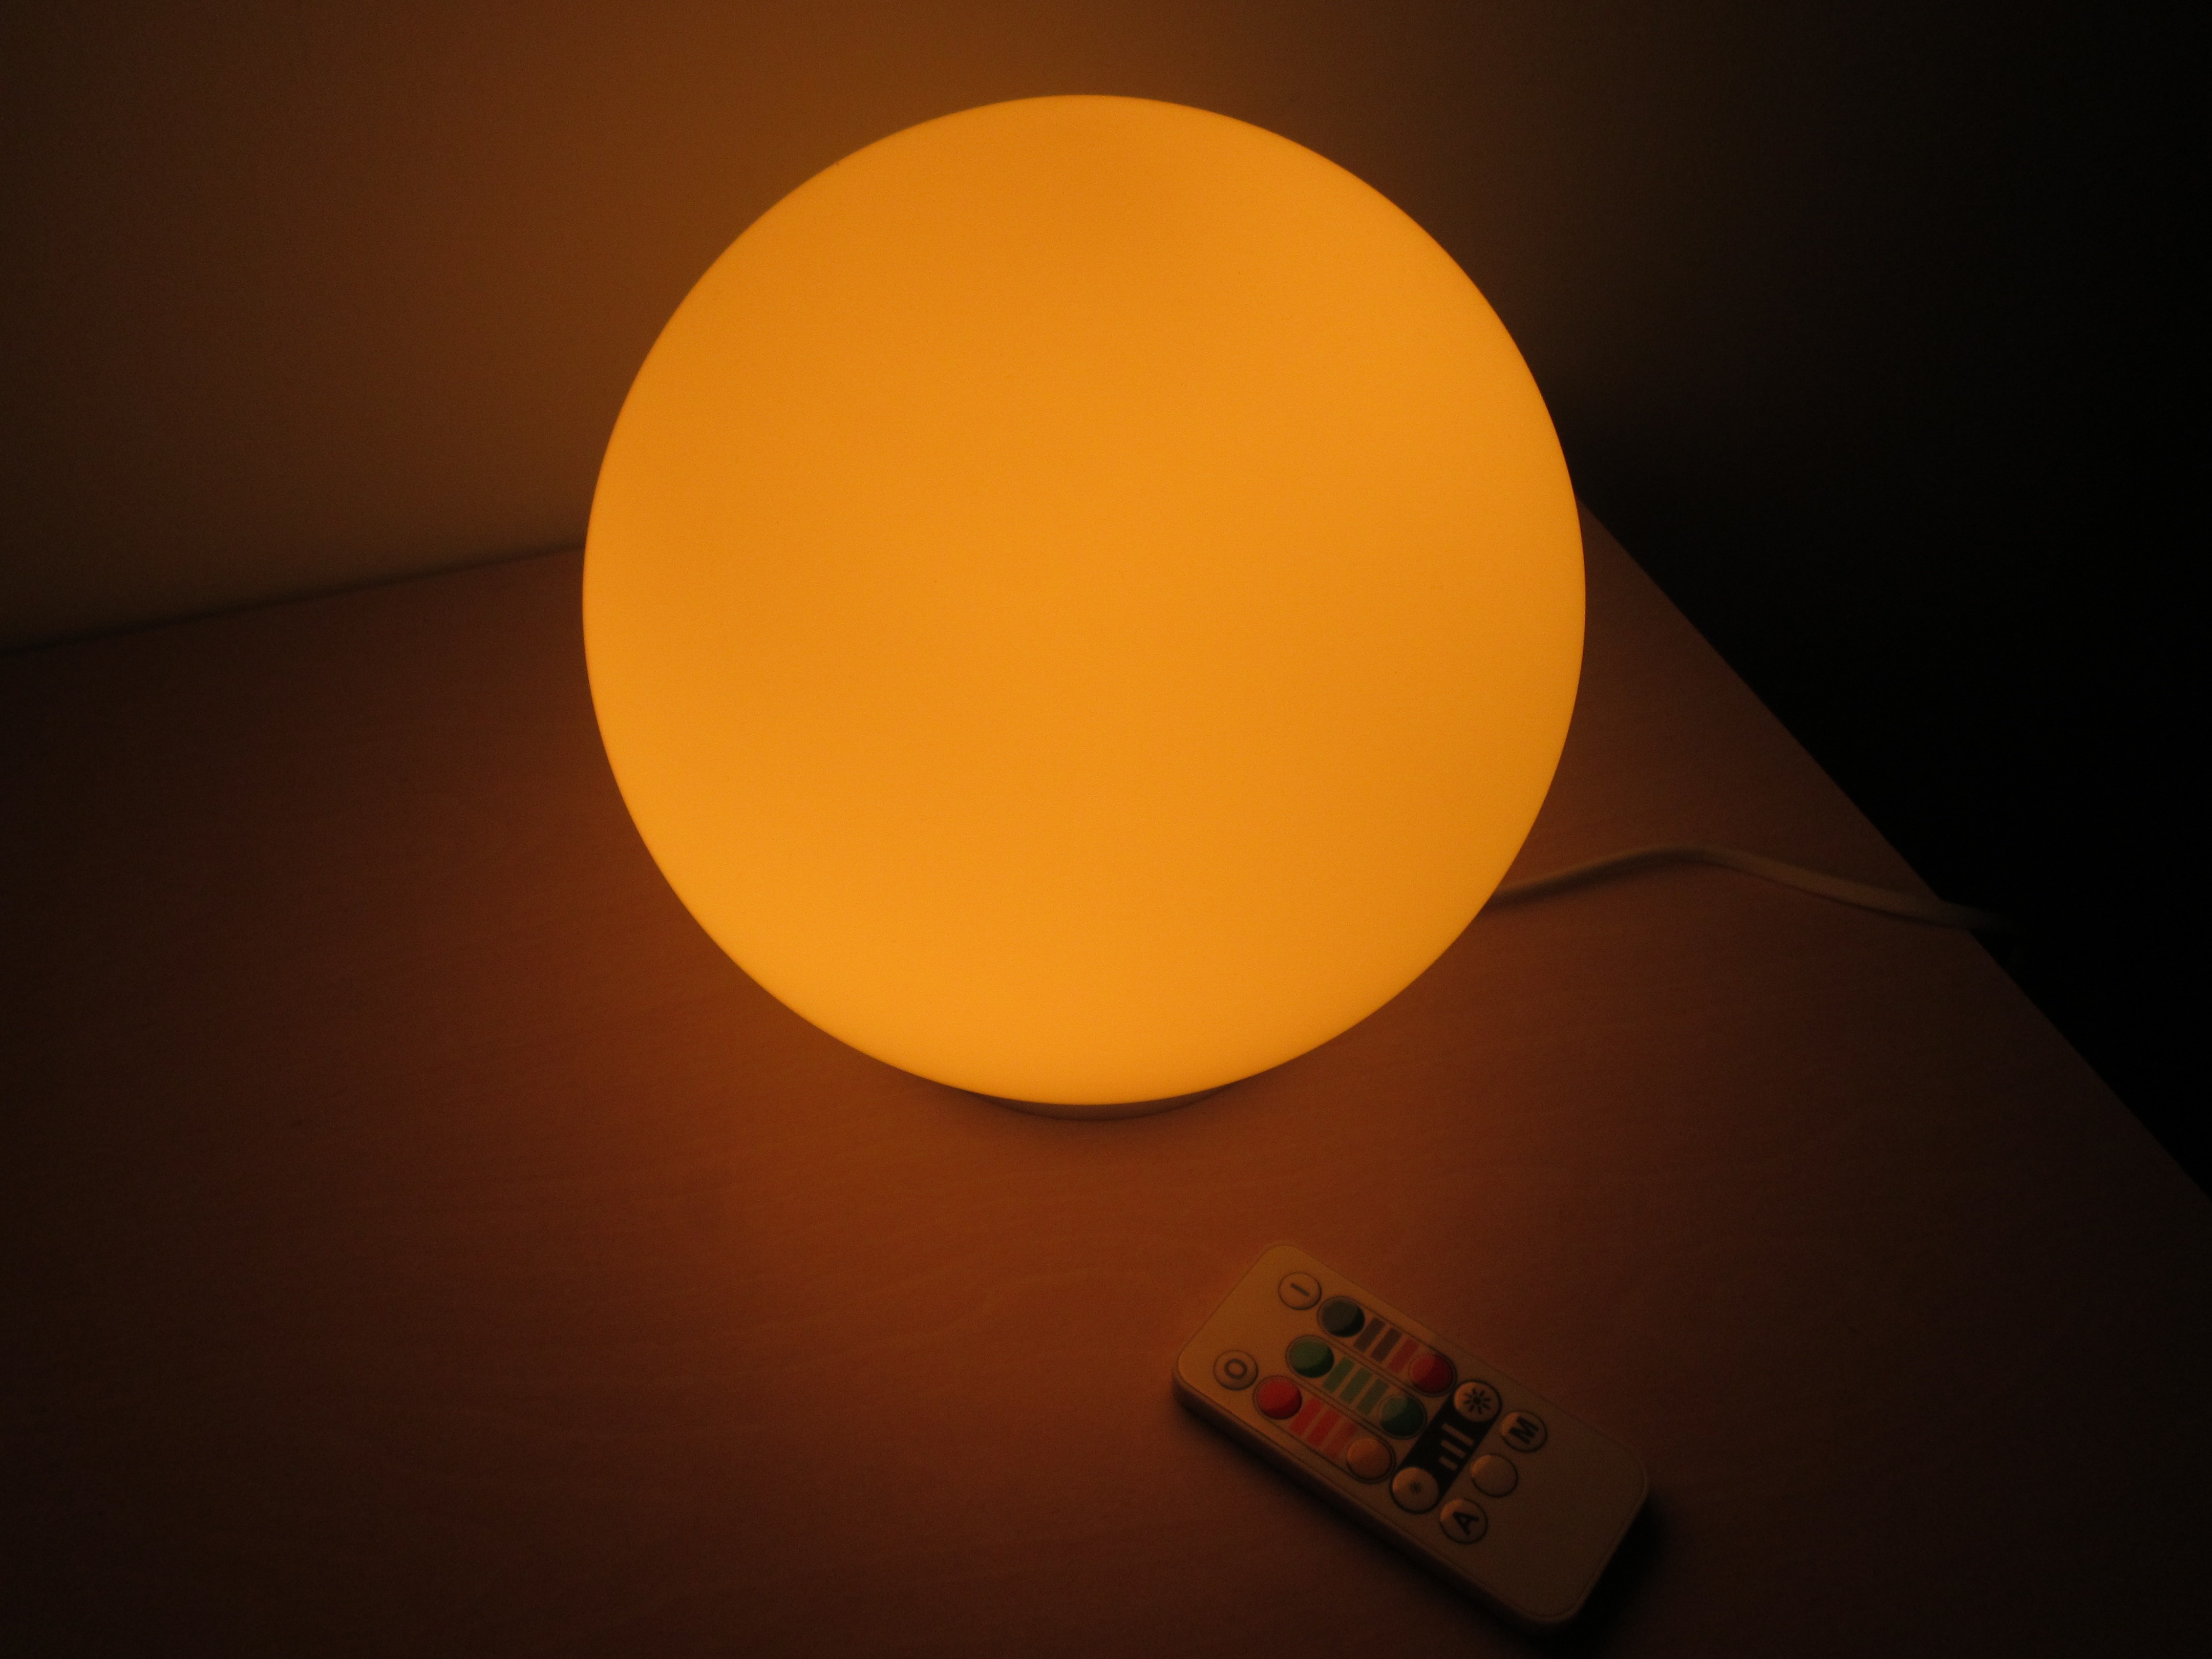
light, sun, yellow, lighting, circle, children, nightlights, shape, astronomical object, computer wallpaper